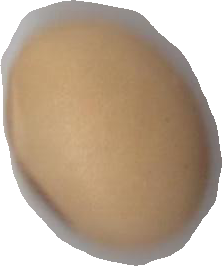
Variety: Anjasmoro